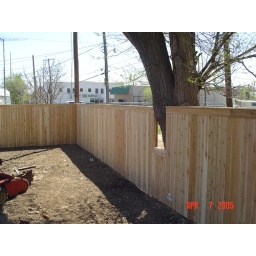
The tree was in the way of the fence so we had to frame around it and incorporate it into the fence.